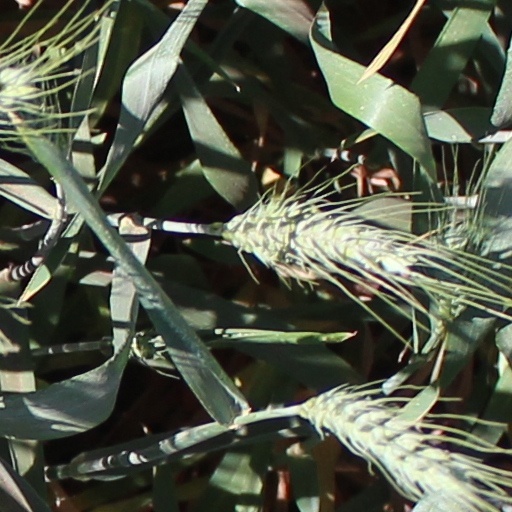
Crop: wheat